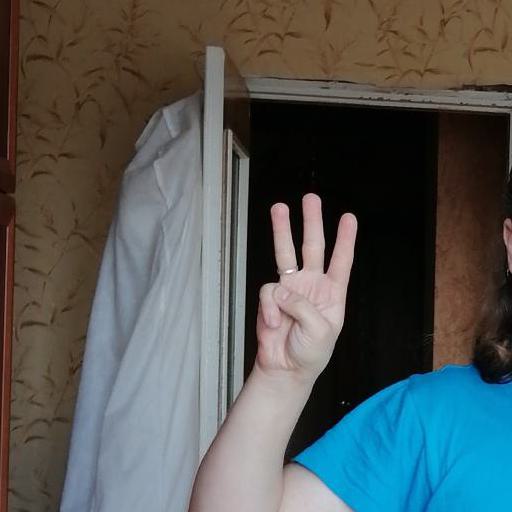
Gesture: three